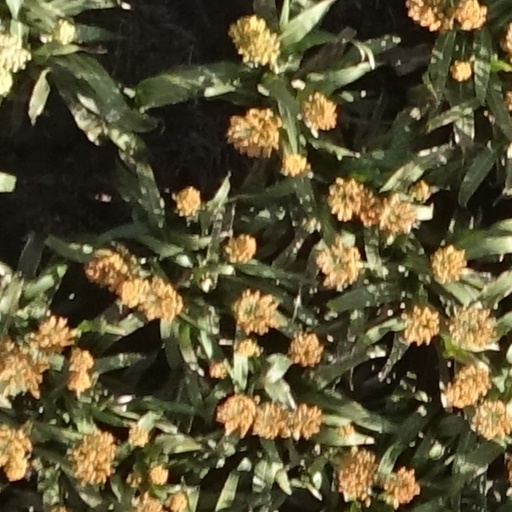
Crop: sorghum